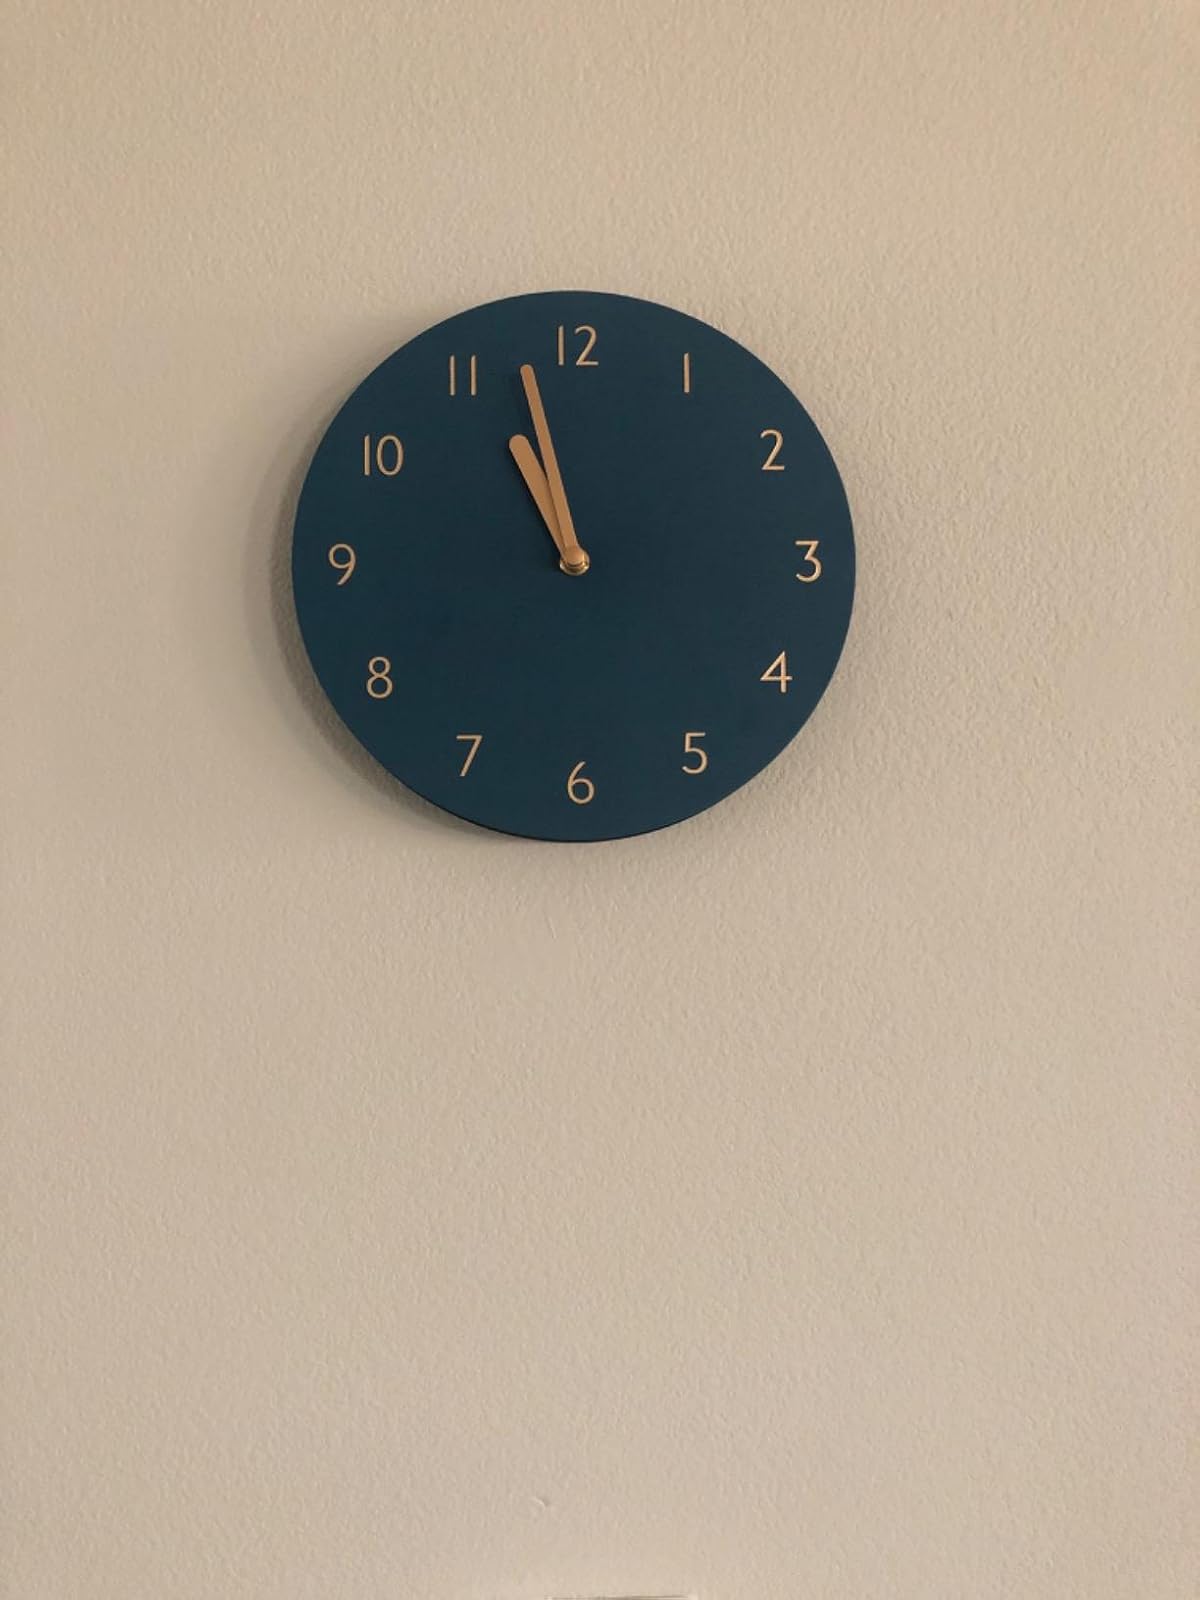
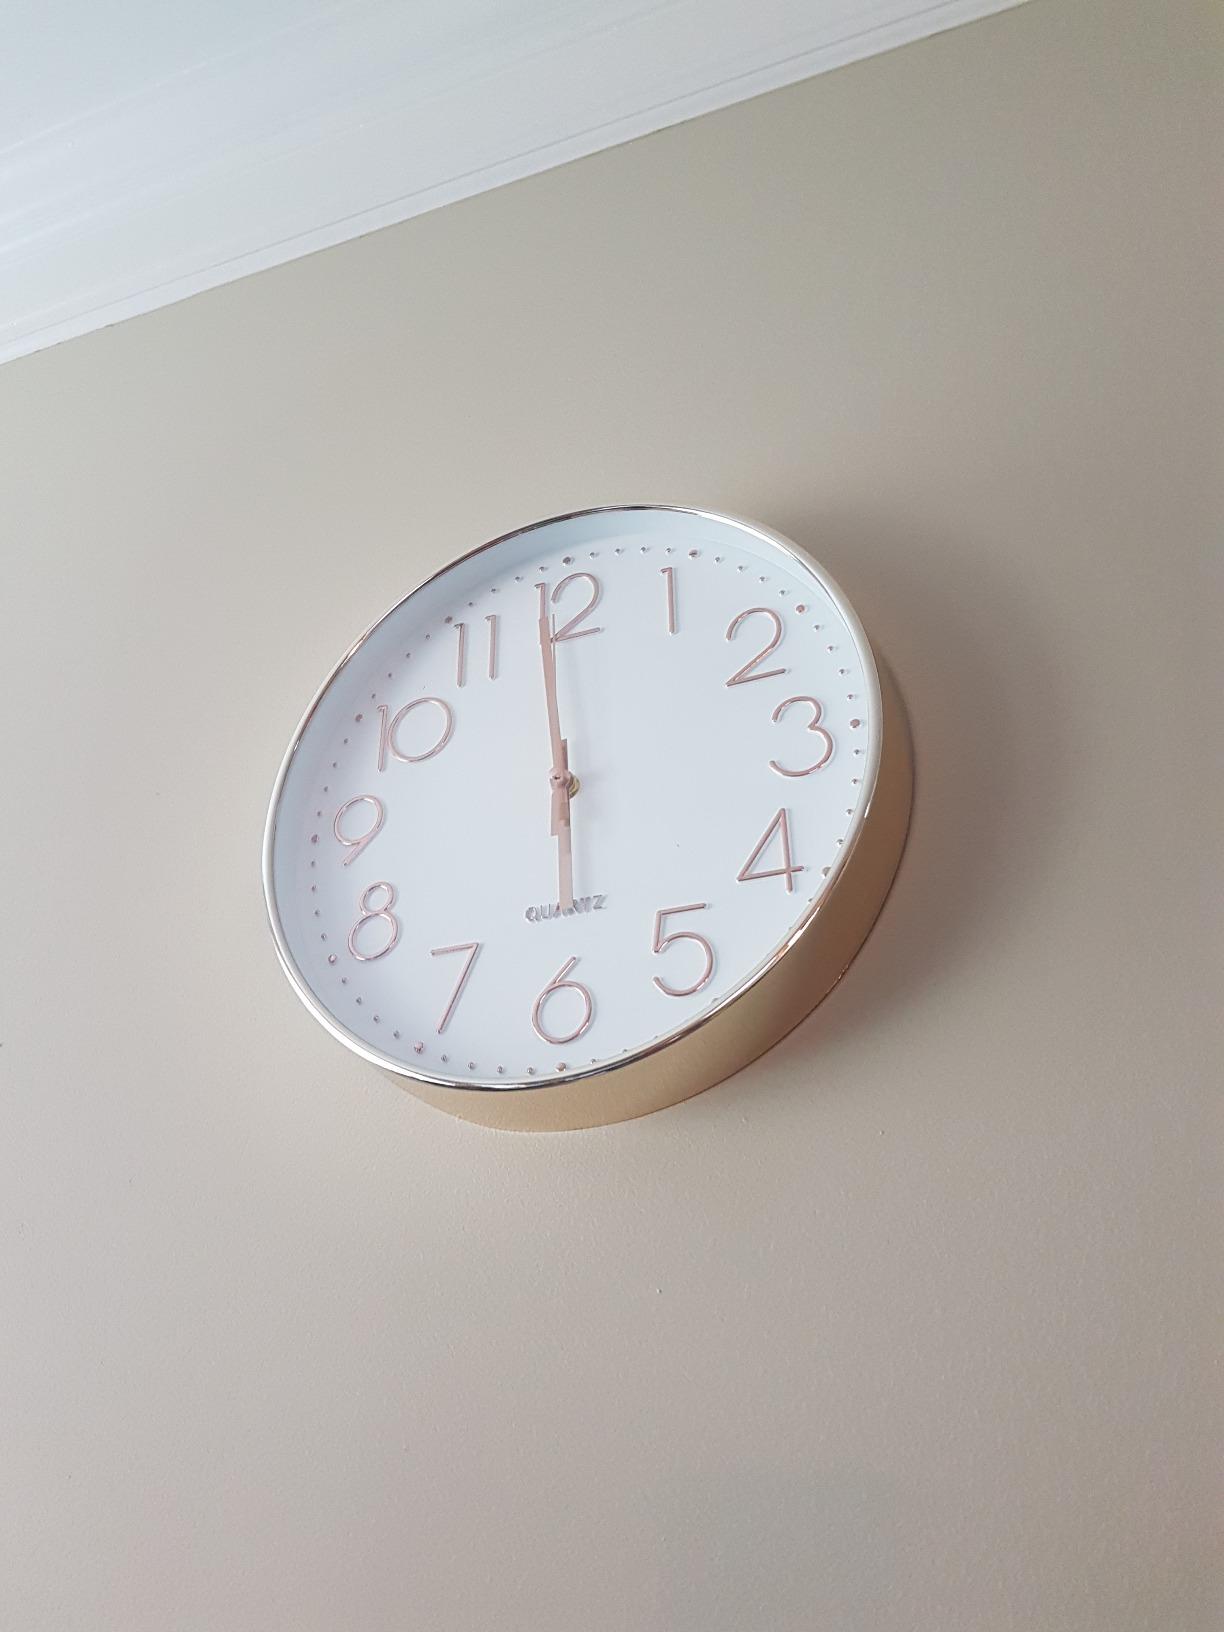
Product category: clock
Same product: no